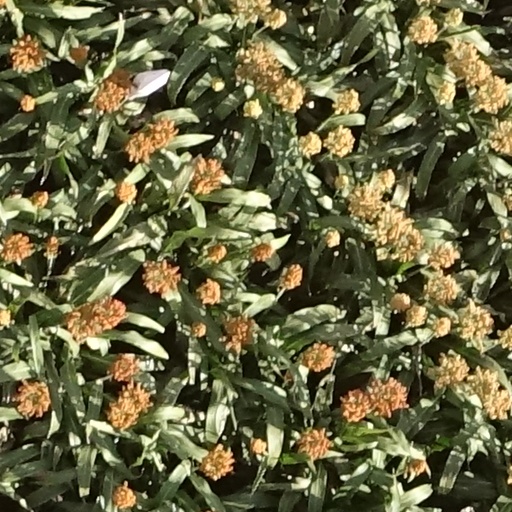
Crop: sorghum